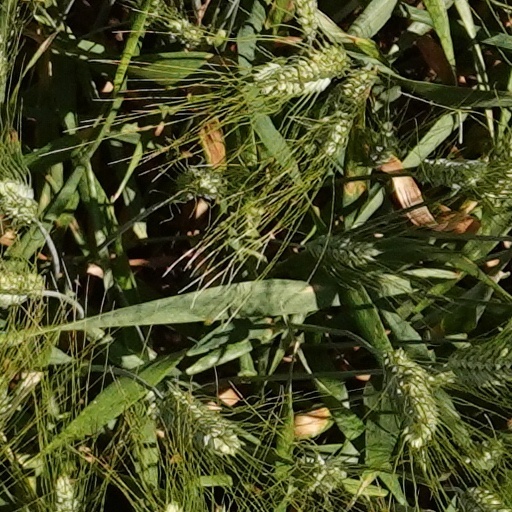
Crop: wheat